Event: Typhoon Ruby
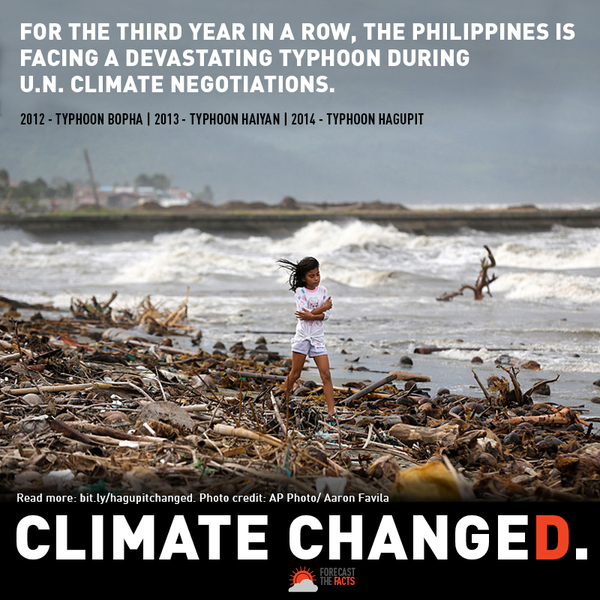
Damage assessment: damage